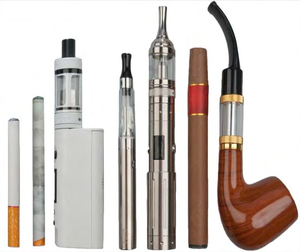
La cigarette électronique, aussi appelée vapoteuse, vaporette ou vaporisateur personnel, est un dispositif électronique générant un aérosol destiné à être inhalé. Elle produit une « vapeur » ressemblant visuellement à la fumée produite par la combustion du tabac. Cette vapeur peut être aromatisée — arôme de tabacs blonds, bruns, de fruits, de bonbons, etc. — et contenir ou non de la nicotine.